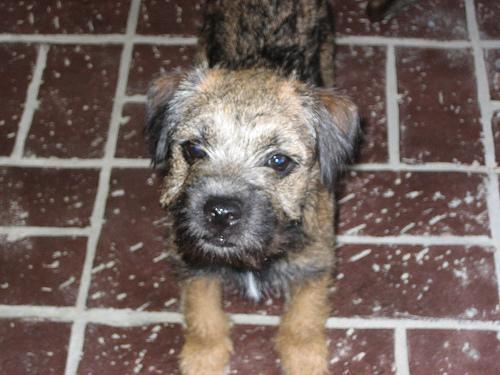
Border_terrier